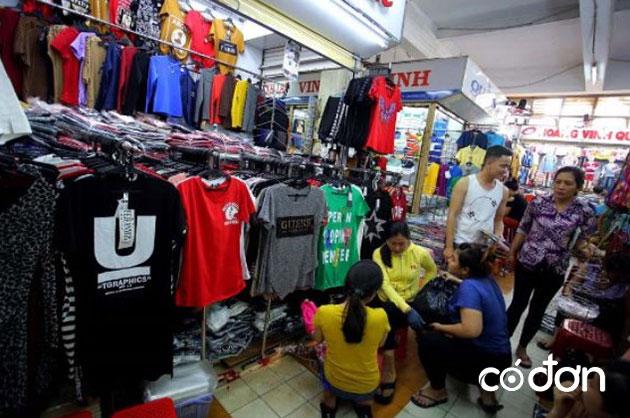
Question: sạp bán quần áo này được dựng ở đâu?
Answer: trong một khu chợ